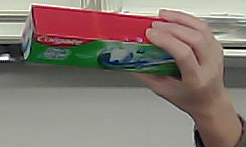
Product: colgate_toothpaste